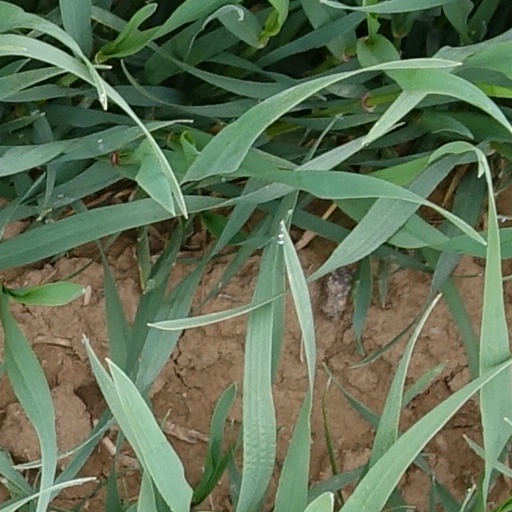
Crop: wheat